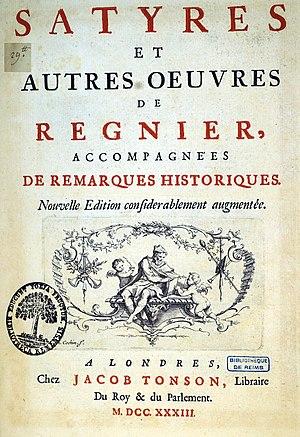
Satyres ... par M. Régnier.
Les Satires de Mathurin Régnier sont un recueil de dix-sept satires, composées à partir de 1604 et dont les dix premières sont publiées en 1608. Elles sont principalement imitées des Satires du Latin Horace et du burlesque de l'Italien Francesco Berni.